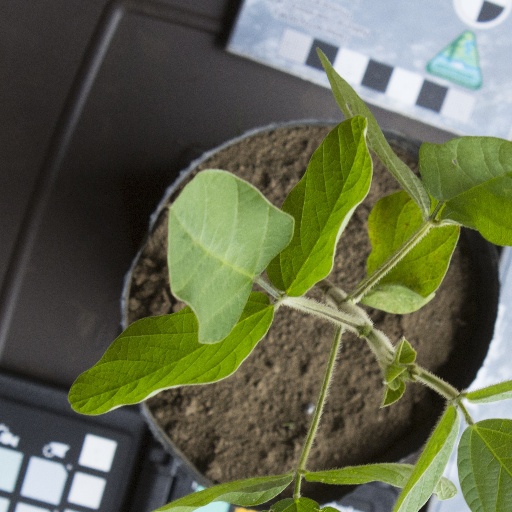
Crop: soybean